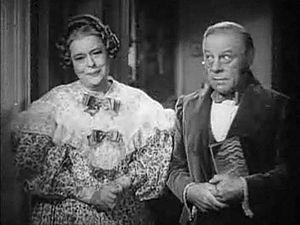
La famille Bennet est une famille de fiction imaginée par la romancière britannique Jane Austen. Elle occupe une place centrale dans le roman Orgueil et Préjugés car c'est la famille de l'héroïne, Elizabeth. Les relations complexes entre ses divers membres influencent l'évolution de l'intrigue. Dans une société où le mariage est le seul avenir envisageable pour une jeune fille de bonne famille, la présence au foyer de cinq filles à marier sans autres atouts que leur bonne mine, ne peut qu'être source de soucis. Or les époux Bennet n'assument pas leur rôle d'éducateurs ; la mère se démène si maladroitement, sous l'œil goguenard d'un mari indifférent, qu'elle fait fuir le jeune homme riche qui a remarqué l'aînée et la plus jolie de ses filles. Ces dernières ont des comportements bien différents selon l'éducation qu'elles ont reçue ou qu'elles se sont donnée : si les deux aînées, Jane et Elizabeth, ont une conduite irréprochable et sont appréciées de leur père, si Mary, la moins jolie, affiche des prétentions intellectuelles et musicales, les deux plus jeunes sont laissées presque à l'abandon sous la supervision brouillonne de leur mère.
Orgueil et Préjugés est un film américain réalisé par Robert Z. Leonard, sorti en juillet 1940 aux États-Unis.